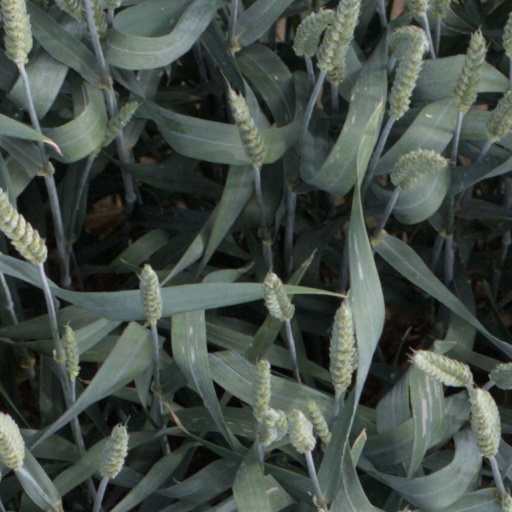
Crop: wheat